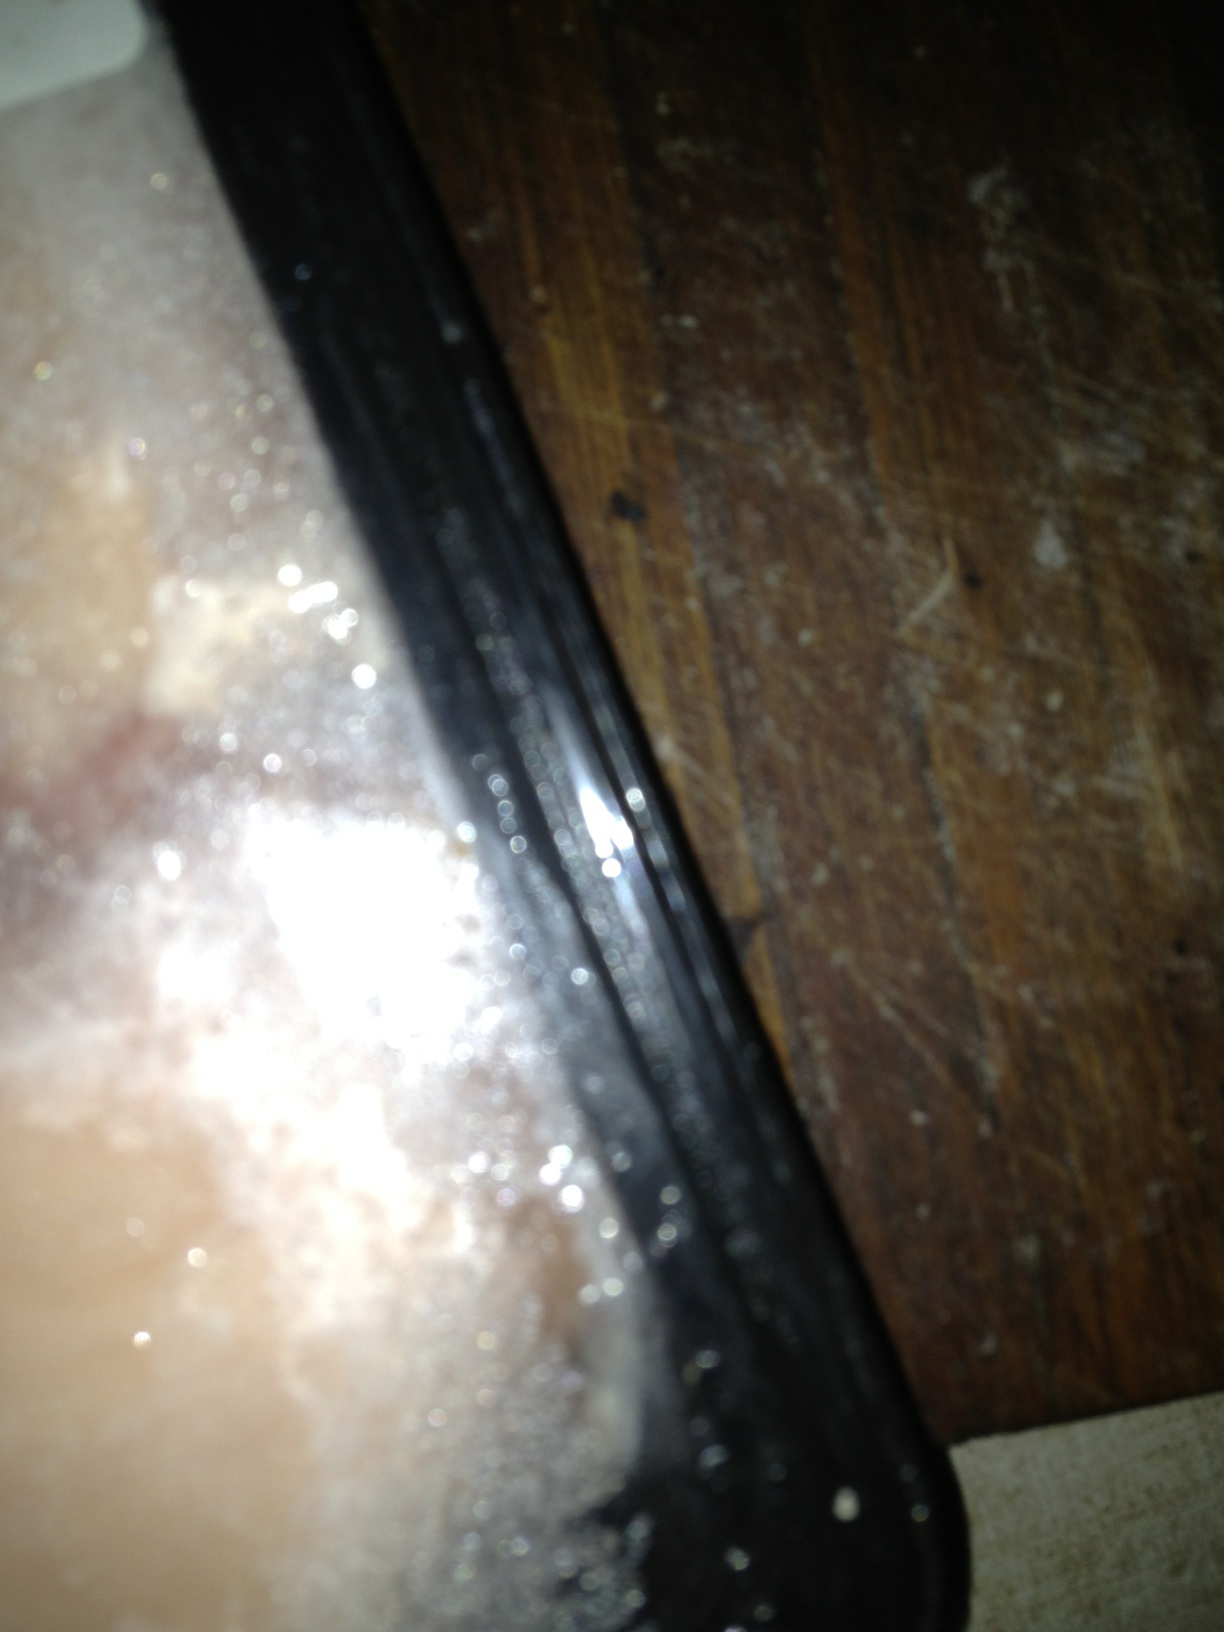Question: What mate is this? Thank you.
Answer: unanswerable